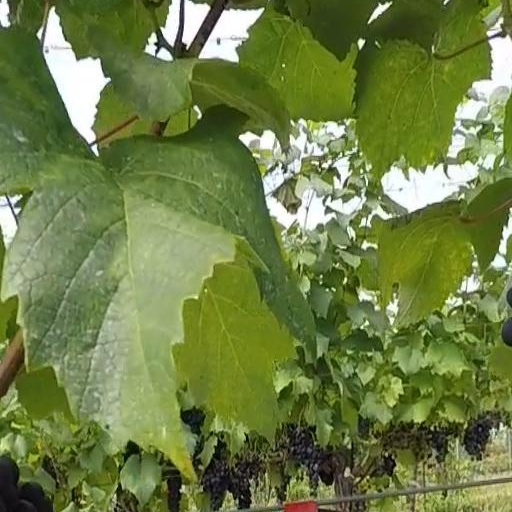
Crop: grape